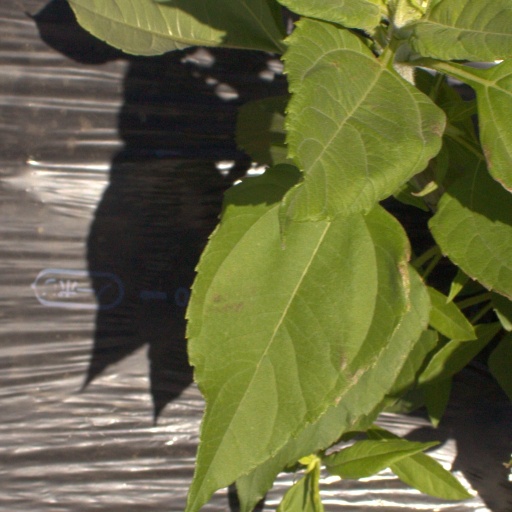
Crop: Jerusalem artichoke